Siem Reap

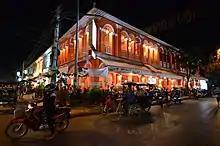
Nightlife in Siem Reap

Opened on 12 November 2007, the Angkor National Museum offers visitors a better understanding of the area's archaeological treasures. The Golden Era of the Khmer Kingdom is presented, including the use of state-of-the-art multimedia technology. The museum covers Khmer history, civilization, and cultural heritage in eight galleries. Today, the museum is filled with expensive jewelry being sold to tourists. The museum is also popular among local tourists during special holidays especially during the Khmer New Year and Christmas time.